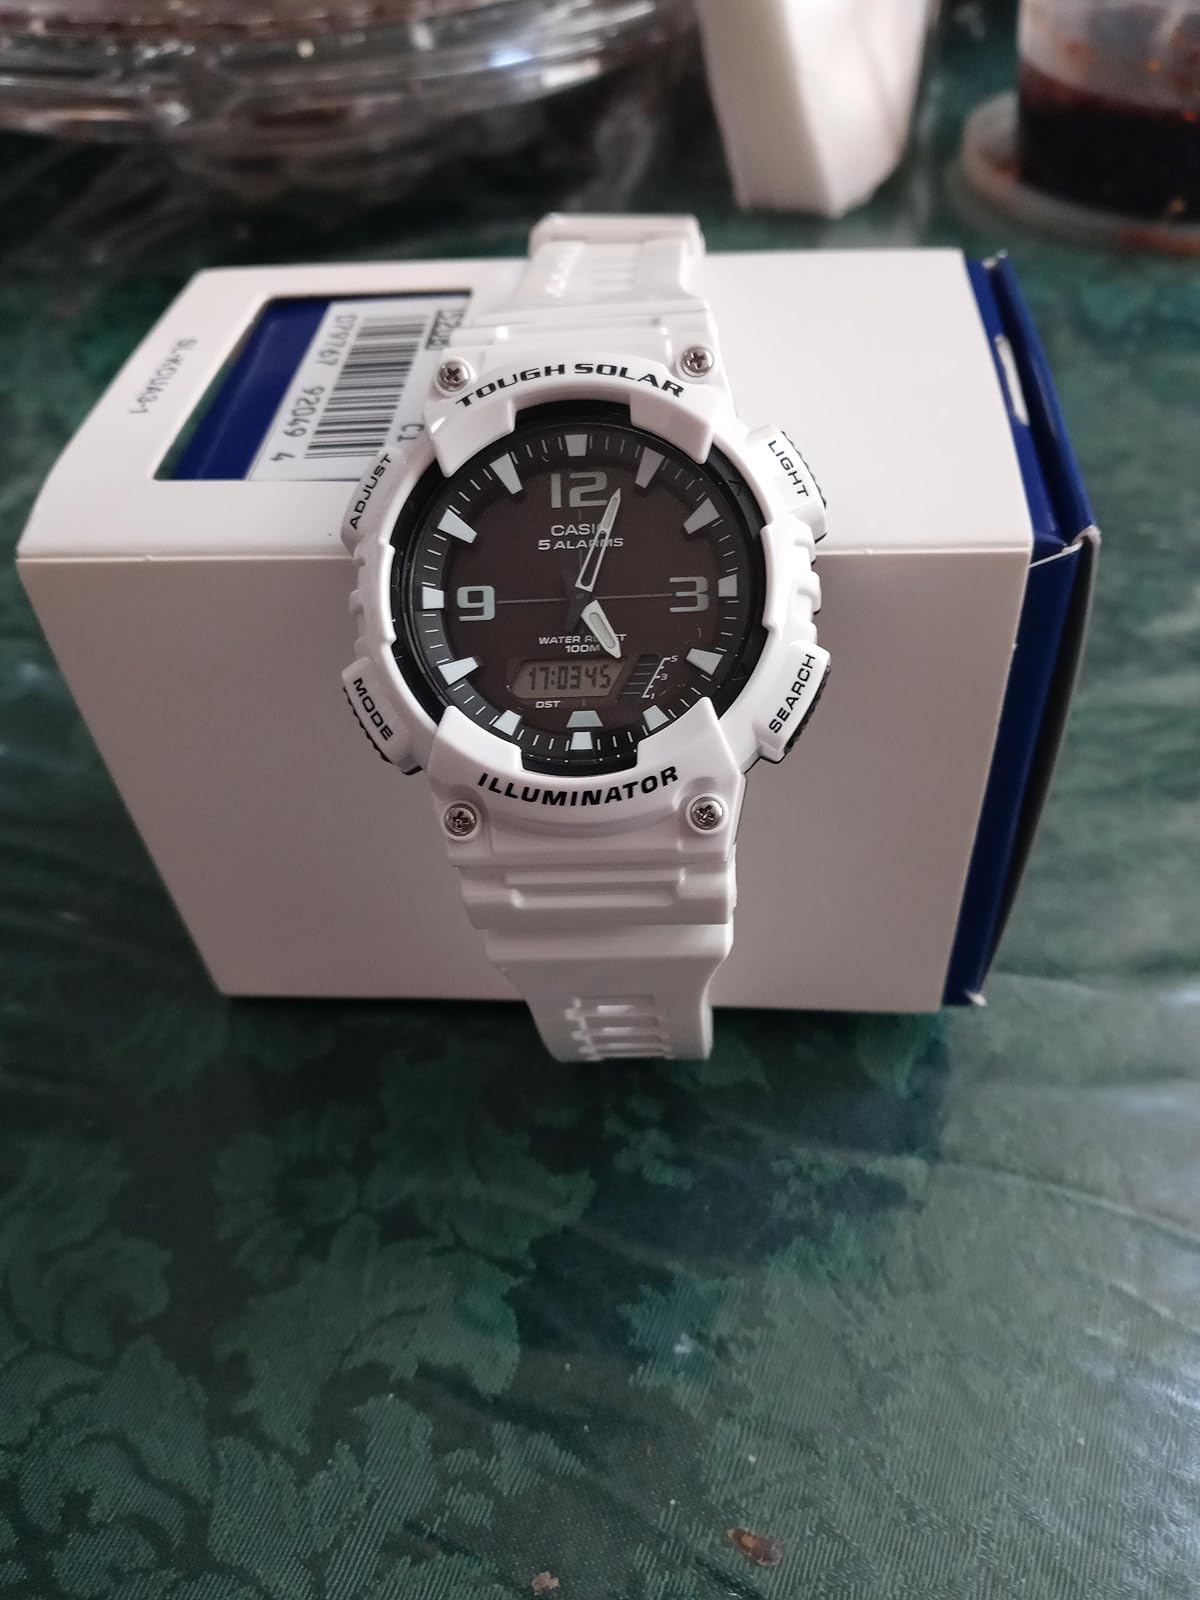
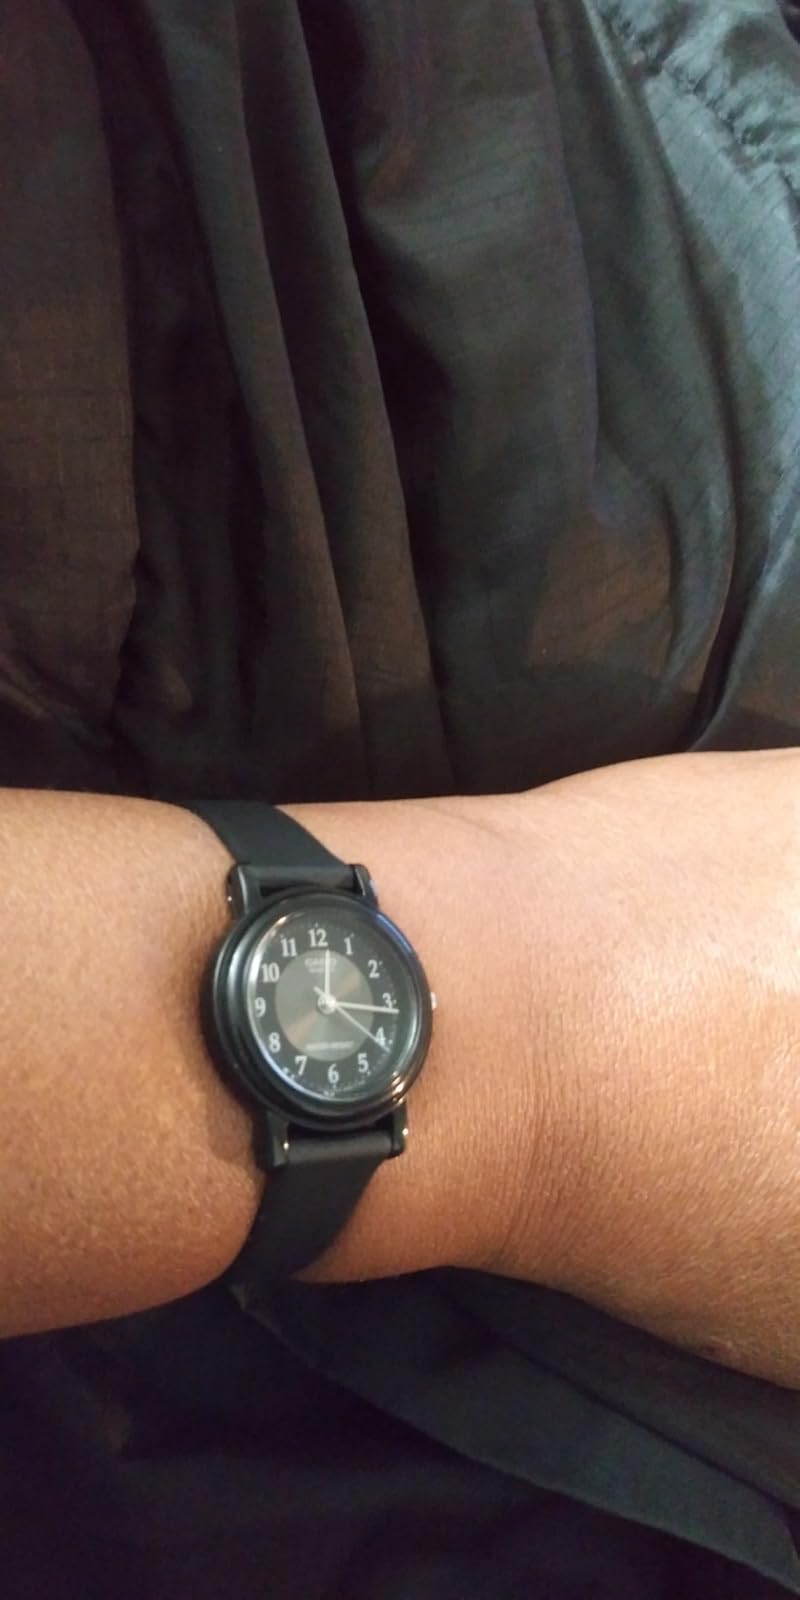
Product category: accessories_watch
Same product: no